Unethical human experimentation

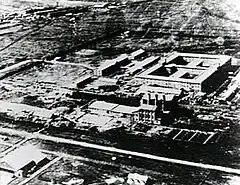
Japanese Unit 731 Complex that used humans for experimentation for biological and chemical weapons, as well as live vivisections and other experiments

Human subject research in Japan began in World War II. It continued for some years after. Unit 731, a department of the Imperial Japanese Army located near Harbin (then in the puppet state of Manchukuo, in northeast China), experimented on prisoners by conducting vivisections, dismemberments, and bacterial inoculations. It induced epidemics on a very large scale from 1932 onward through the Second Sino-Japanese War. It also conducted biological and chemical weapons tests on prisoners and captured POWs. With the expansion of the empire during World War II, similar units were set up in conquered cities such as Nanjing (Unit 1644), Beijing (Unit 1855), Guangzhou (Unit 8604) and Singapore (Unit 9420). After the war, Supreme Commander of the Occupation Douglas MacArthur gave immunity in the name of the United States to Shirō Ishii and all members of the units in exchange for all of the results of their experiments. The United States blocked Soviet access to this information. The Soviets prosecuted some of the Unit 731 members during its Khabarovsk War Crime Trials.